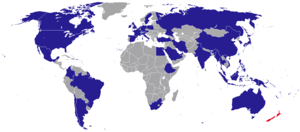
Voici les représentations diplomatiques de Nouvelle-Zélande à l'étranger :